Slovak nationalism

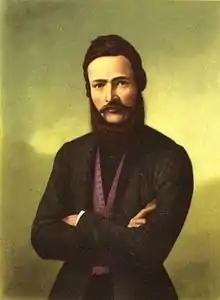
Leader of the Slovak national revival Ľudovít Štúr in the 19th century.

Slovak nationalism is an ethnic nationalist ideology that asserts that the Slovaks are a nation and promotes the cultural unity of the Slovaks.